History of video games

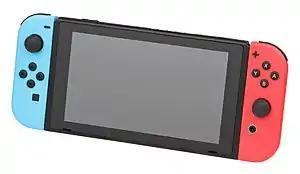
The Nintendo Switch

As affordable broadband Internet connectivity spread, many publishers turned to online games as a way of innovating. Massively multiplayer online role-playing games (MMORPGs) featured significant PC games like "RuneScape", "EverQuest", and "Ultima Online", with "World of Warcraft" as one of the most successful. Other large-scale massively-multiplayer online games also were released, such as "Second Life" which focused mostly on social interactions with virtual player avatars and user creations, rather than any gameplay elements.